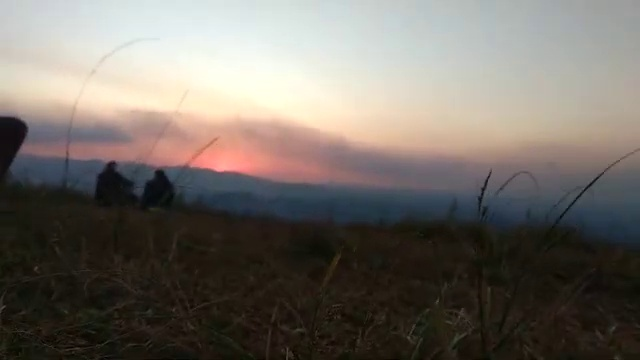
Fire: no
Smoke: no